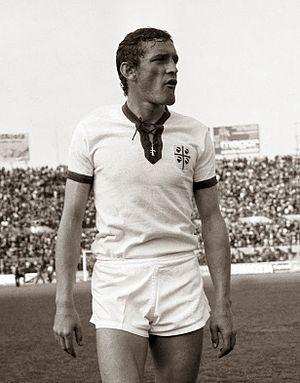
Cagliari est une ville italienne, capitale de l'île de Sardaigne, région autonome d'Italie. Le nom sarde de Cagliari, Casteddu, signifie « château ». La commune compte environ 154 400 habitants en 2016, et on en compte plus de 430 000 dans l'ensemble de sa ville métropolitaine, qui comprend Elmas, Assemini, Capoterra, Selargius, Sestu, Monserrato, Quartucciu, Quartu Sant'Elena et huit autres communes.